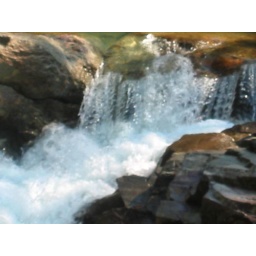
The sound of the water running was very peaceful; in my mind.